Shinainuma Station

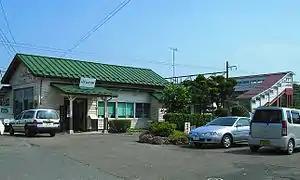
Shinainuma Station in July 2005

is a railway station in the town of Matsushima, Miyagi, Japan, operated by East Japan Railway Company (JR East).